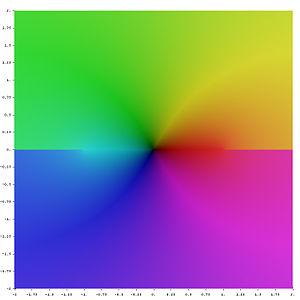
Les fonctions circulaires réciproques, ou fonctions trigonométriques inverses, sont les fonctions réciproques des fonctions circulaires, pour des intervalles de définition précis. Les fonctions réciproques des fonctions sinus, cosinus, tangente, cotangente, sécante et cosécante sont appelées arc sinus, arc cosinus, arc tangente, arc cotangente, arc sécante et arc cosécante.